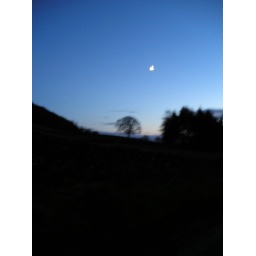
Moon in a clear icy sky